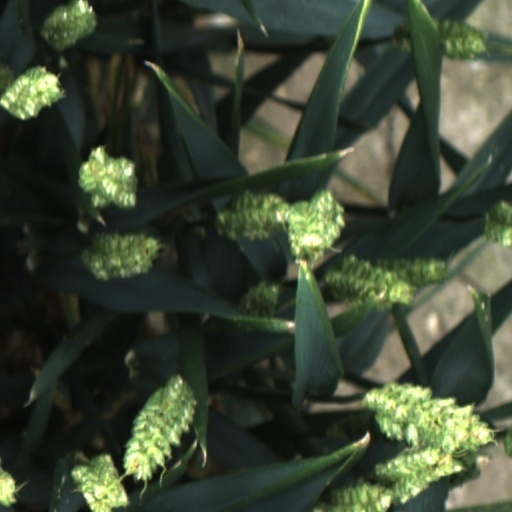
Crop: wheat